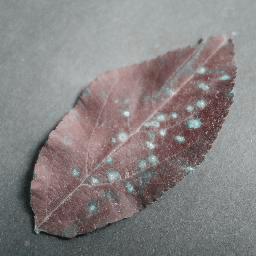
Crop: apple
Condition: cedar_rust